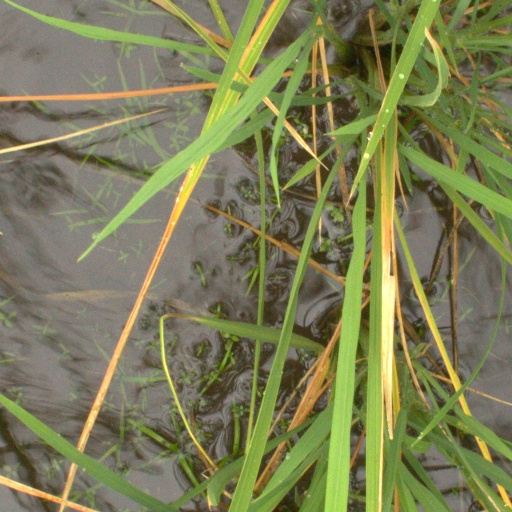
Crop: rice